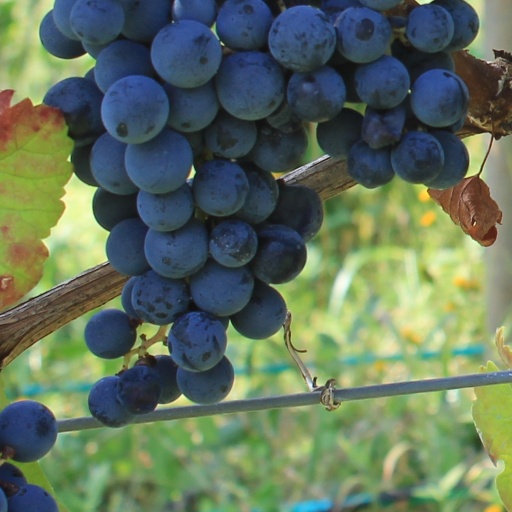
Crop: grape